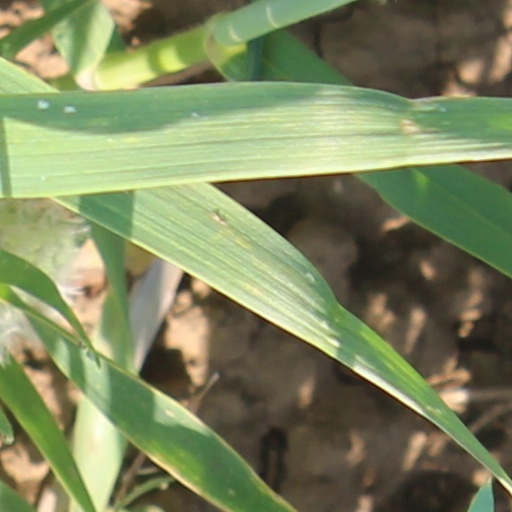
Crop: wheat